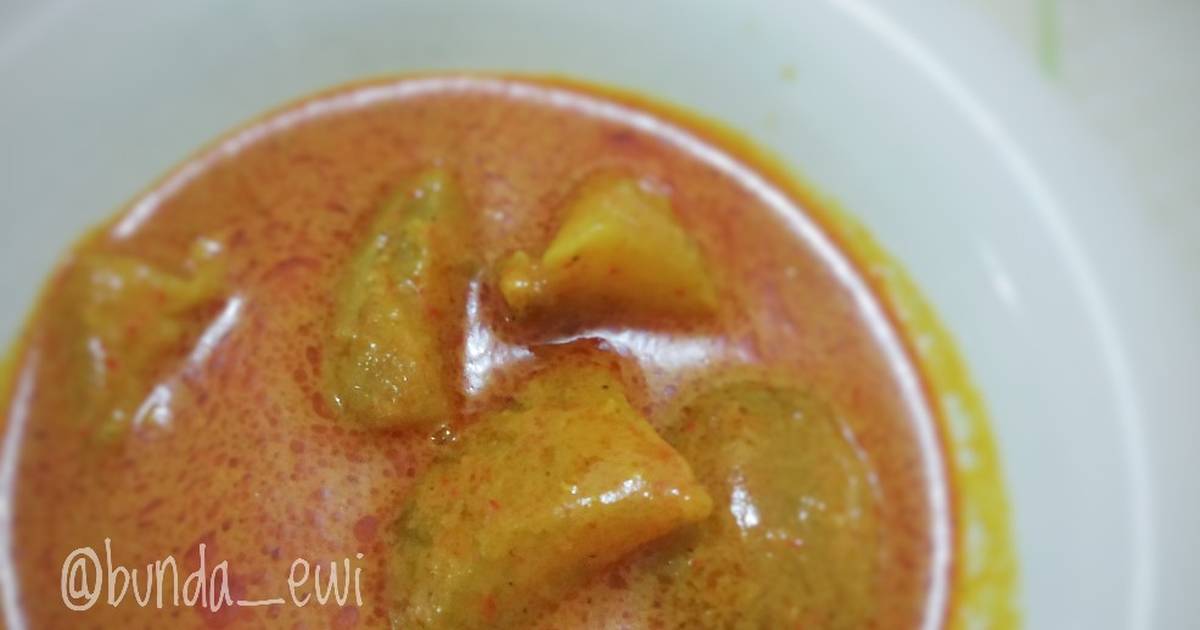
Label: gulai_tunjang